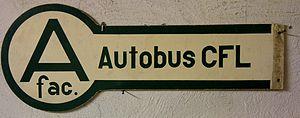
Ancien panneau d'arrêt de bus utilisé à Luxembourg pour les autobus CFL (Chemins de Fer Luxembourgeois).
Le Régime général des transports routiers est un système de transports en commun interurbain opérant dans le Grand-Duché de Luxembourg, placé sous l'autorité du ministère de la Mobilité et des Travaux publics de ce même État.
Le service d'autobus des CFL désigne les lignes d'autobus et d'autocars exploitées par la Société nationale des chemins de fer luxembourgeois avec ses propres véhicules.